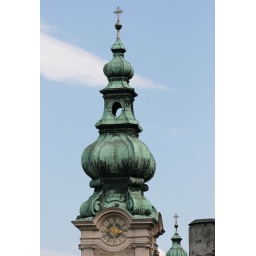
The tower of St. Peter's church in Salzburg, Austria.